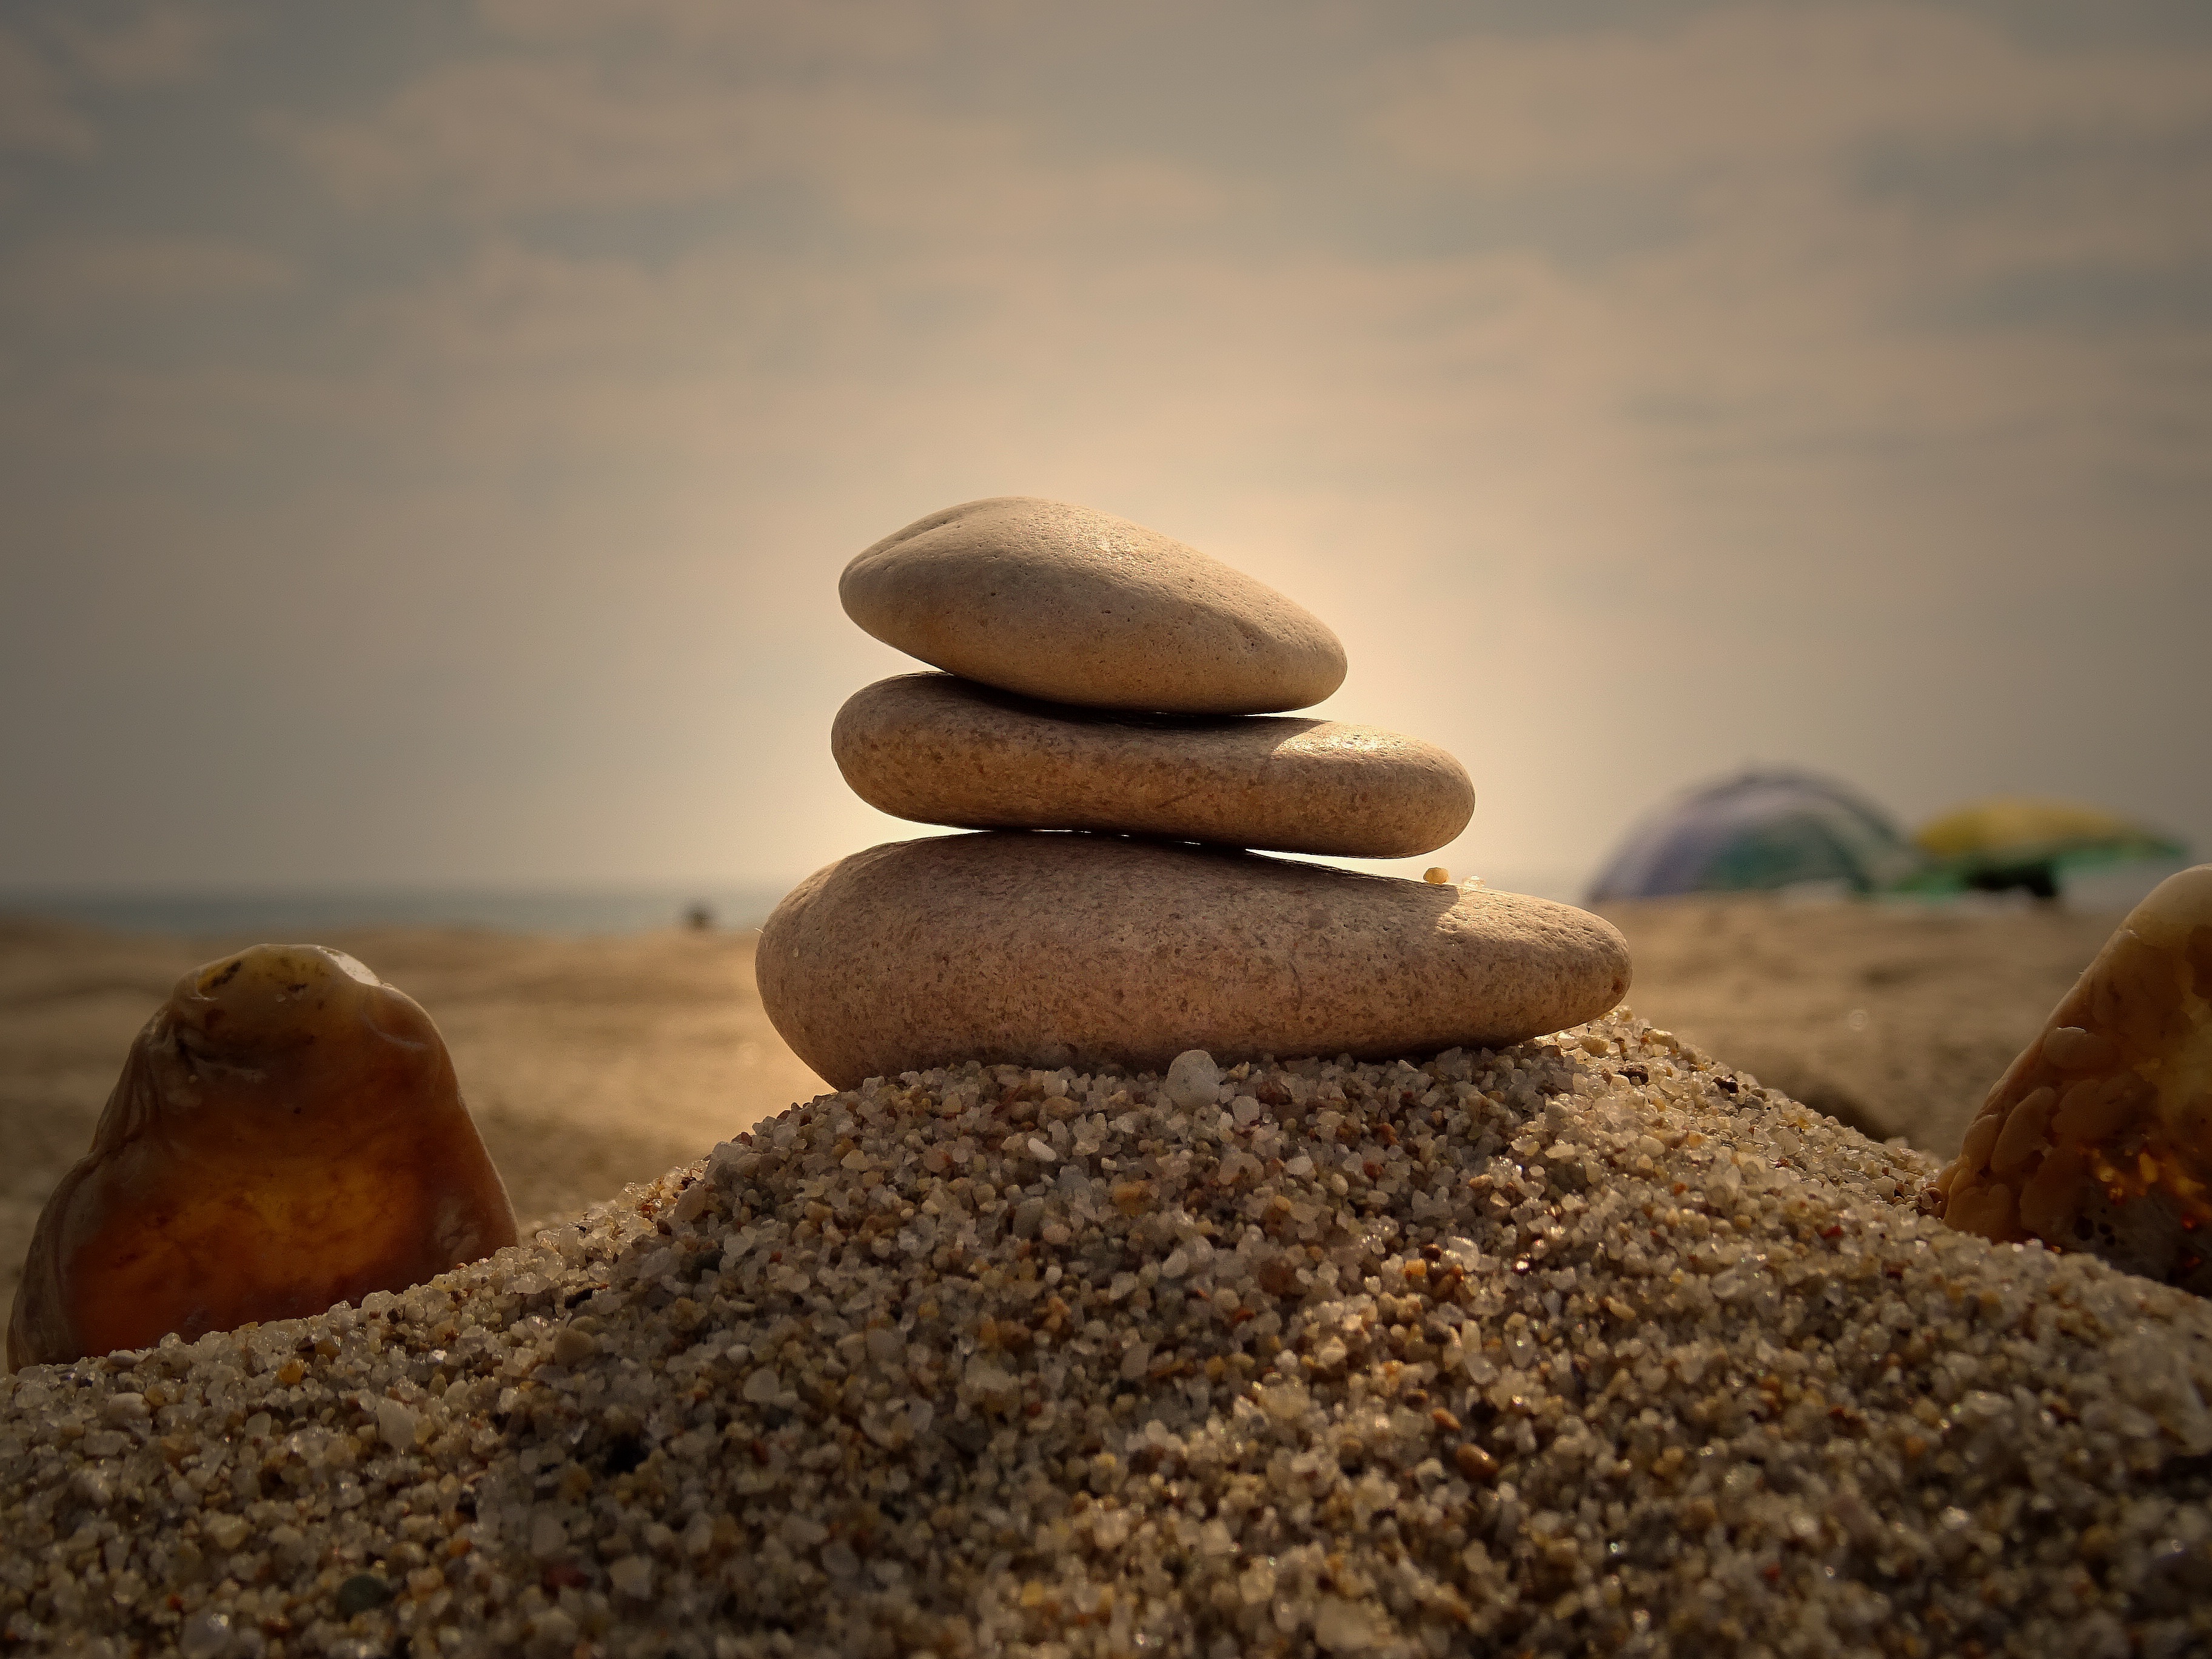
beach, landscape, sea, coast, nature, outdoor, sand, rock, ocean, sky, sun, morning, stone, summer, vacation, travel, pebble, holiday, soil, blue, tourism, material, blue sky, sunny, fun, macro photography